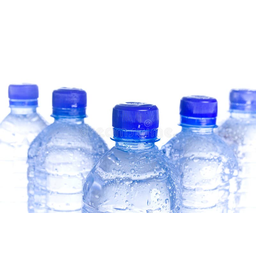
Label: bottles